Tombstone, Arizona

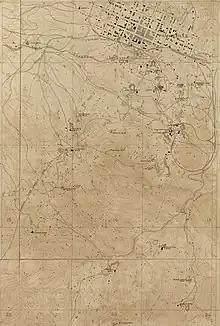
Tombstone Mining Map (USGS, 1907)

The Tombstone Historic District is a National Historic Landmark District. The town's focus on tourism has threatened the town's designation as a National Historic Landmark District, a designation it earned in 1961 as "one of the best preserved specimens of the rugged frontier town of the 1870s and '80s". In 2004, the National Park Service declared that Tombstone's historic designation was threatened, and asked the community to develop an appropriate stewardship program.